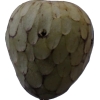
Label: cherimoya